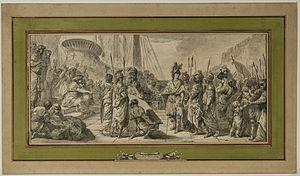
Musée d'art et d'histoire de Narbonne
Jacques Gamelin est un peintre français né à Carcassonne le 3 octobre 1738 et mort dans la même ville le 22 octobre 1803.